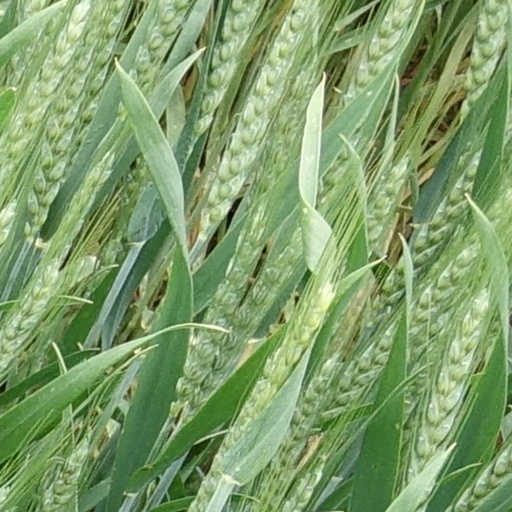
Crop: wheat